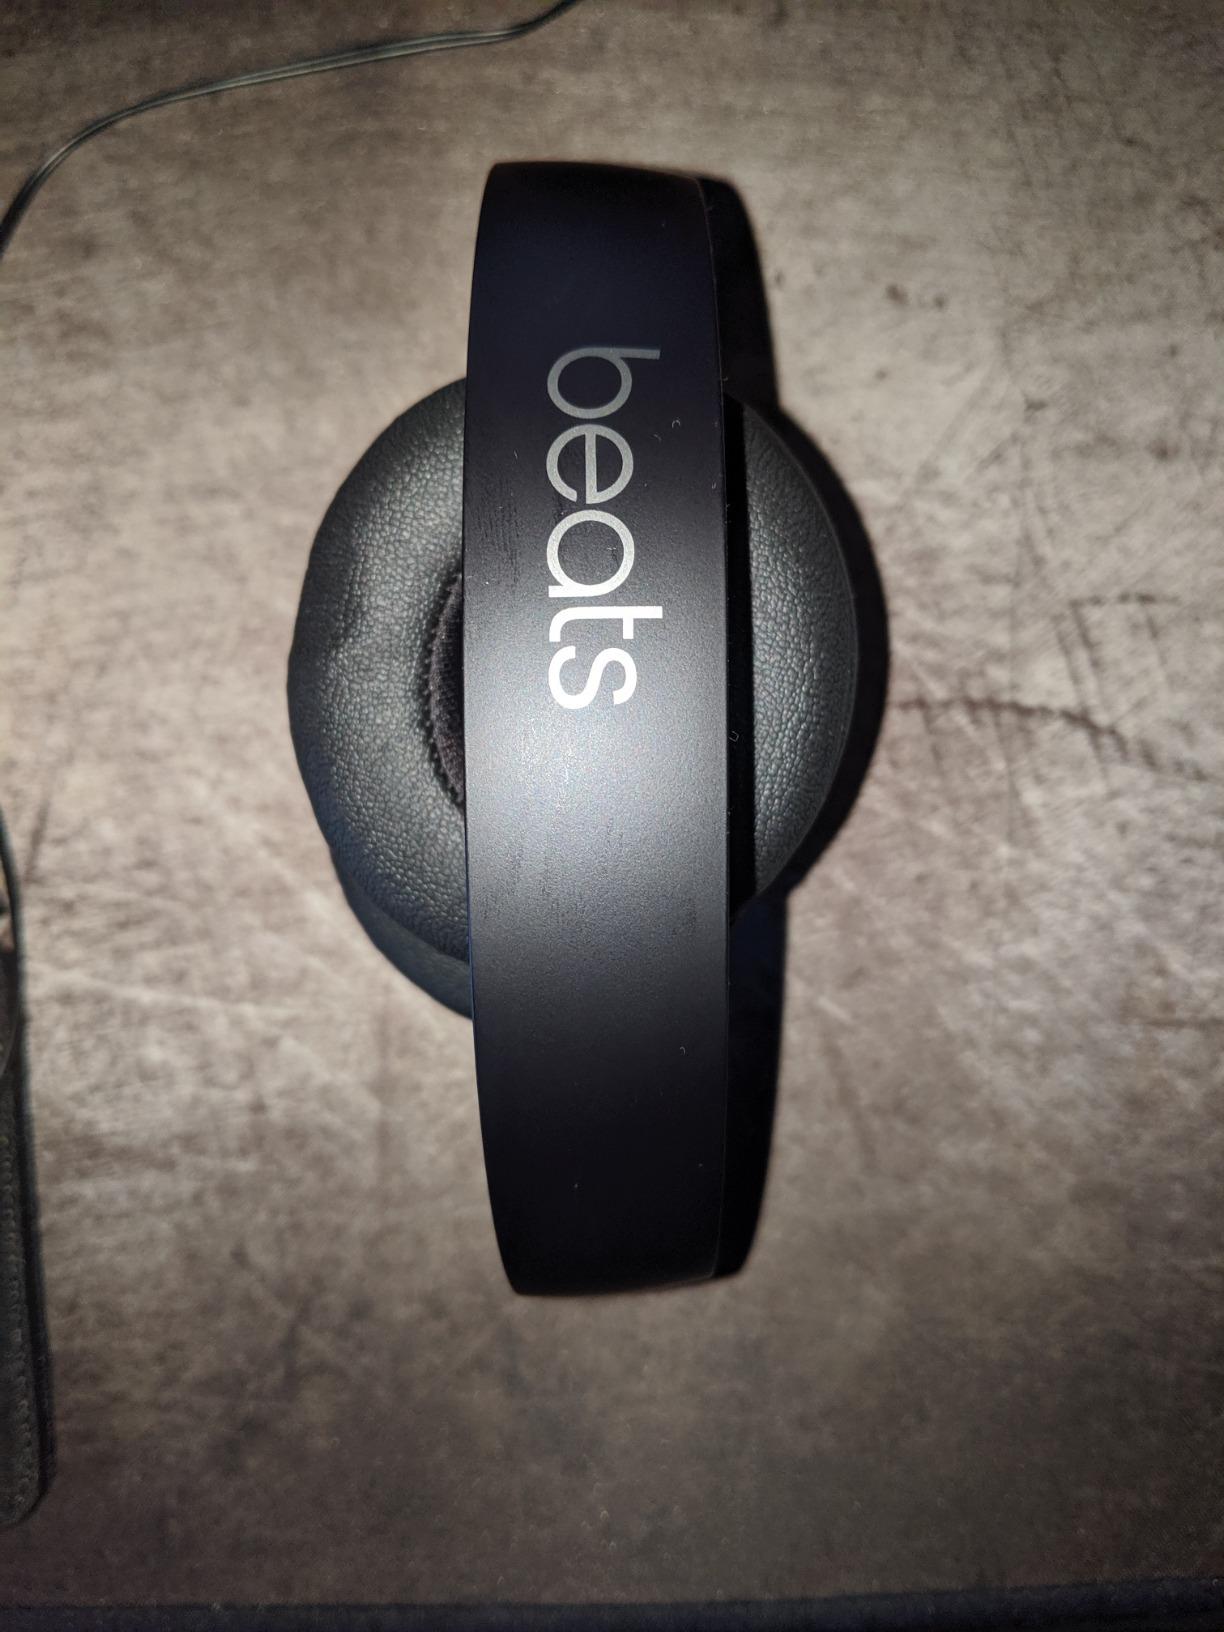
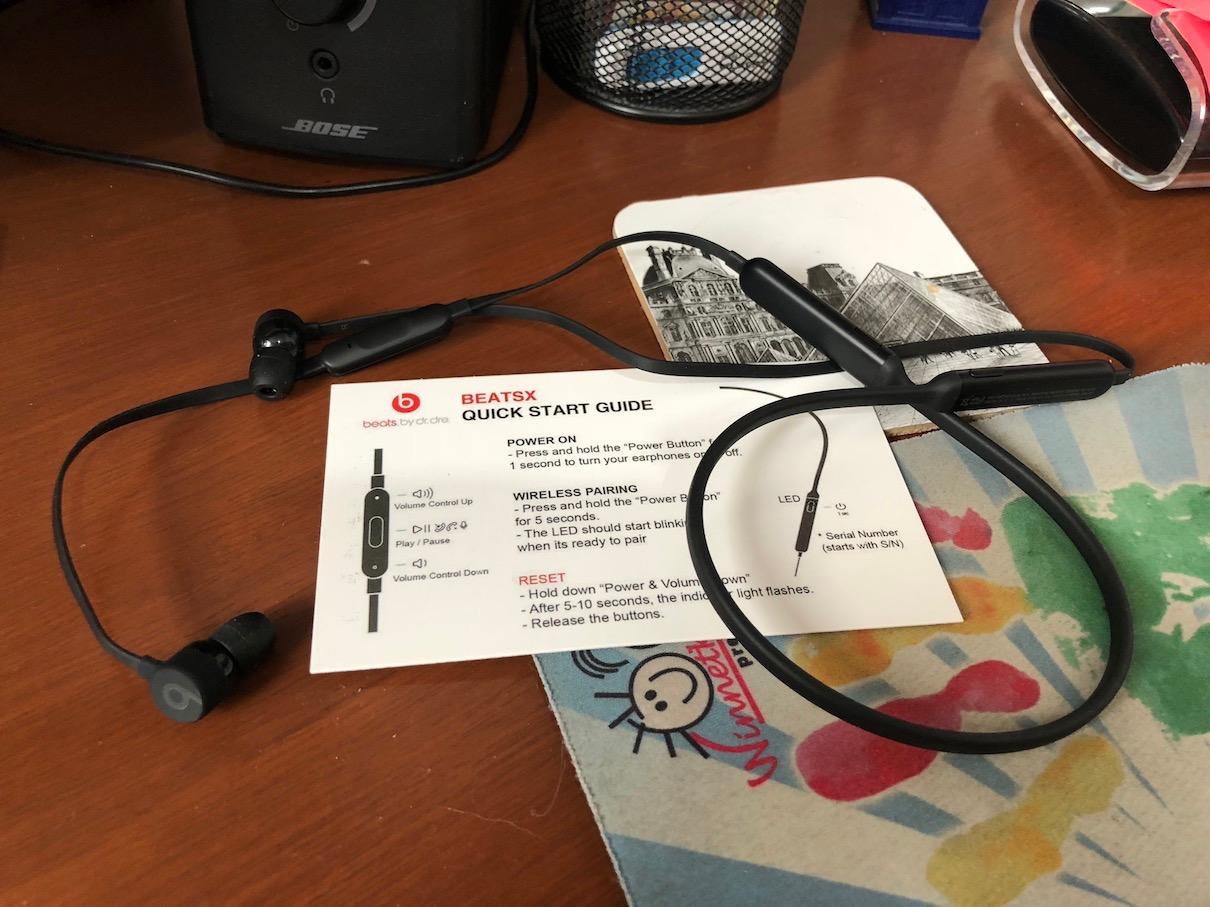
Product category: headphones
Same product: no